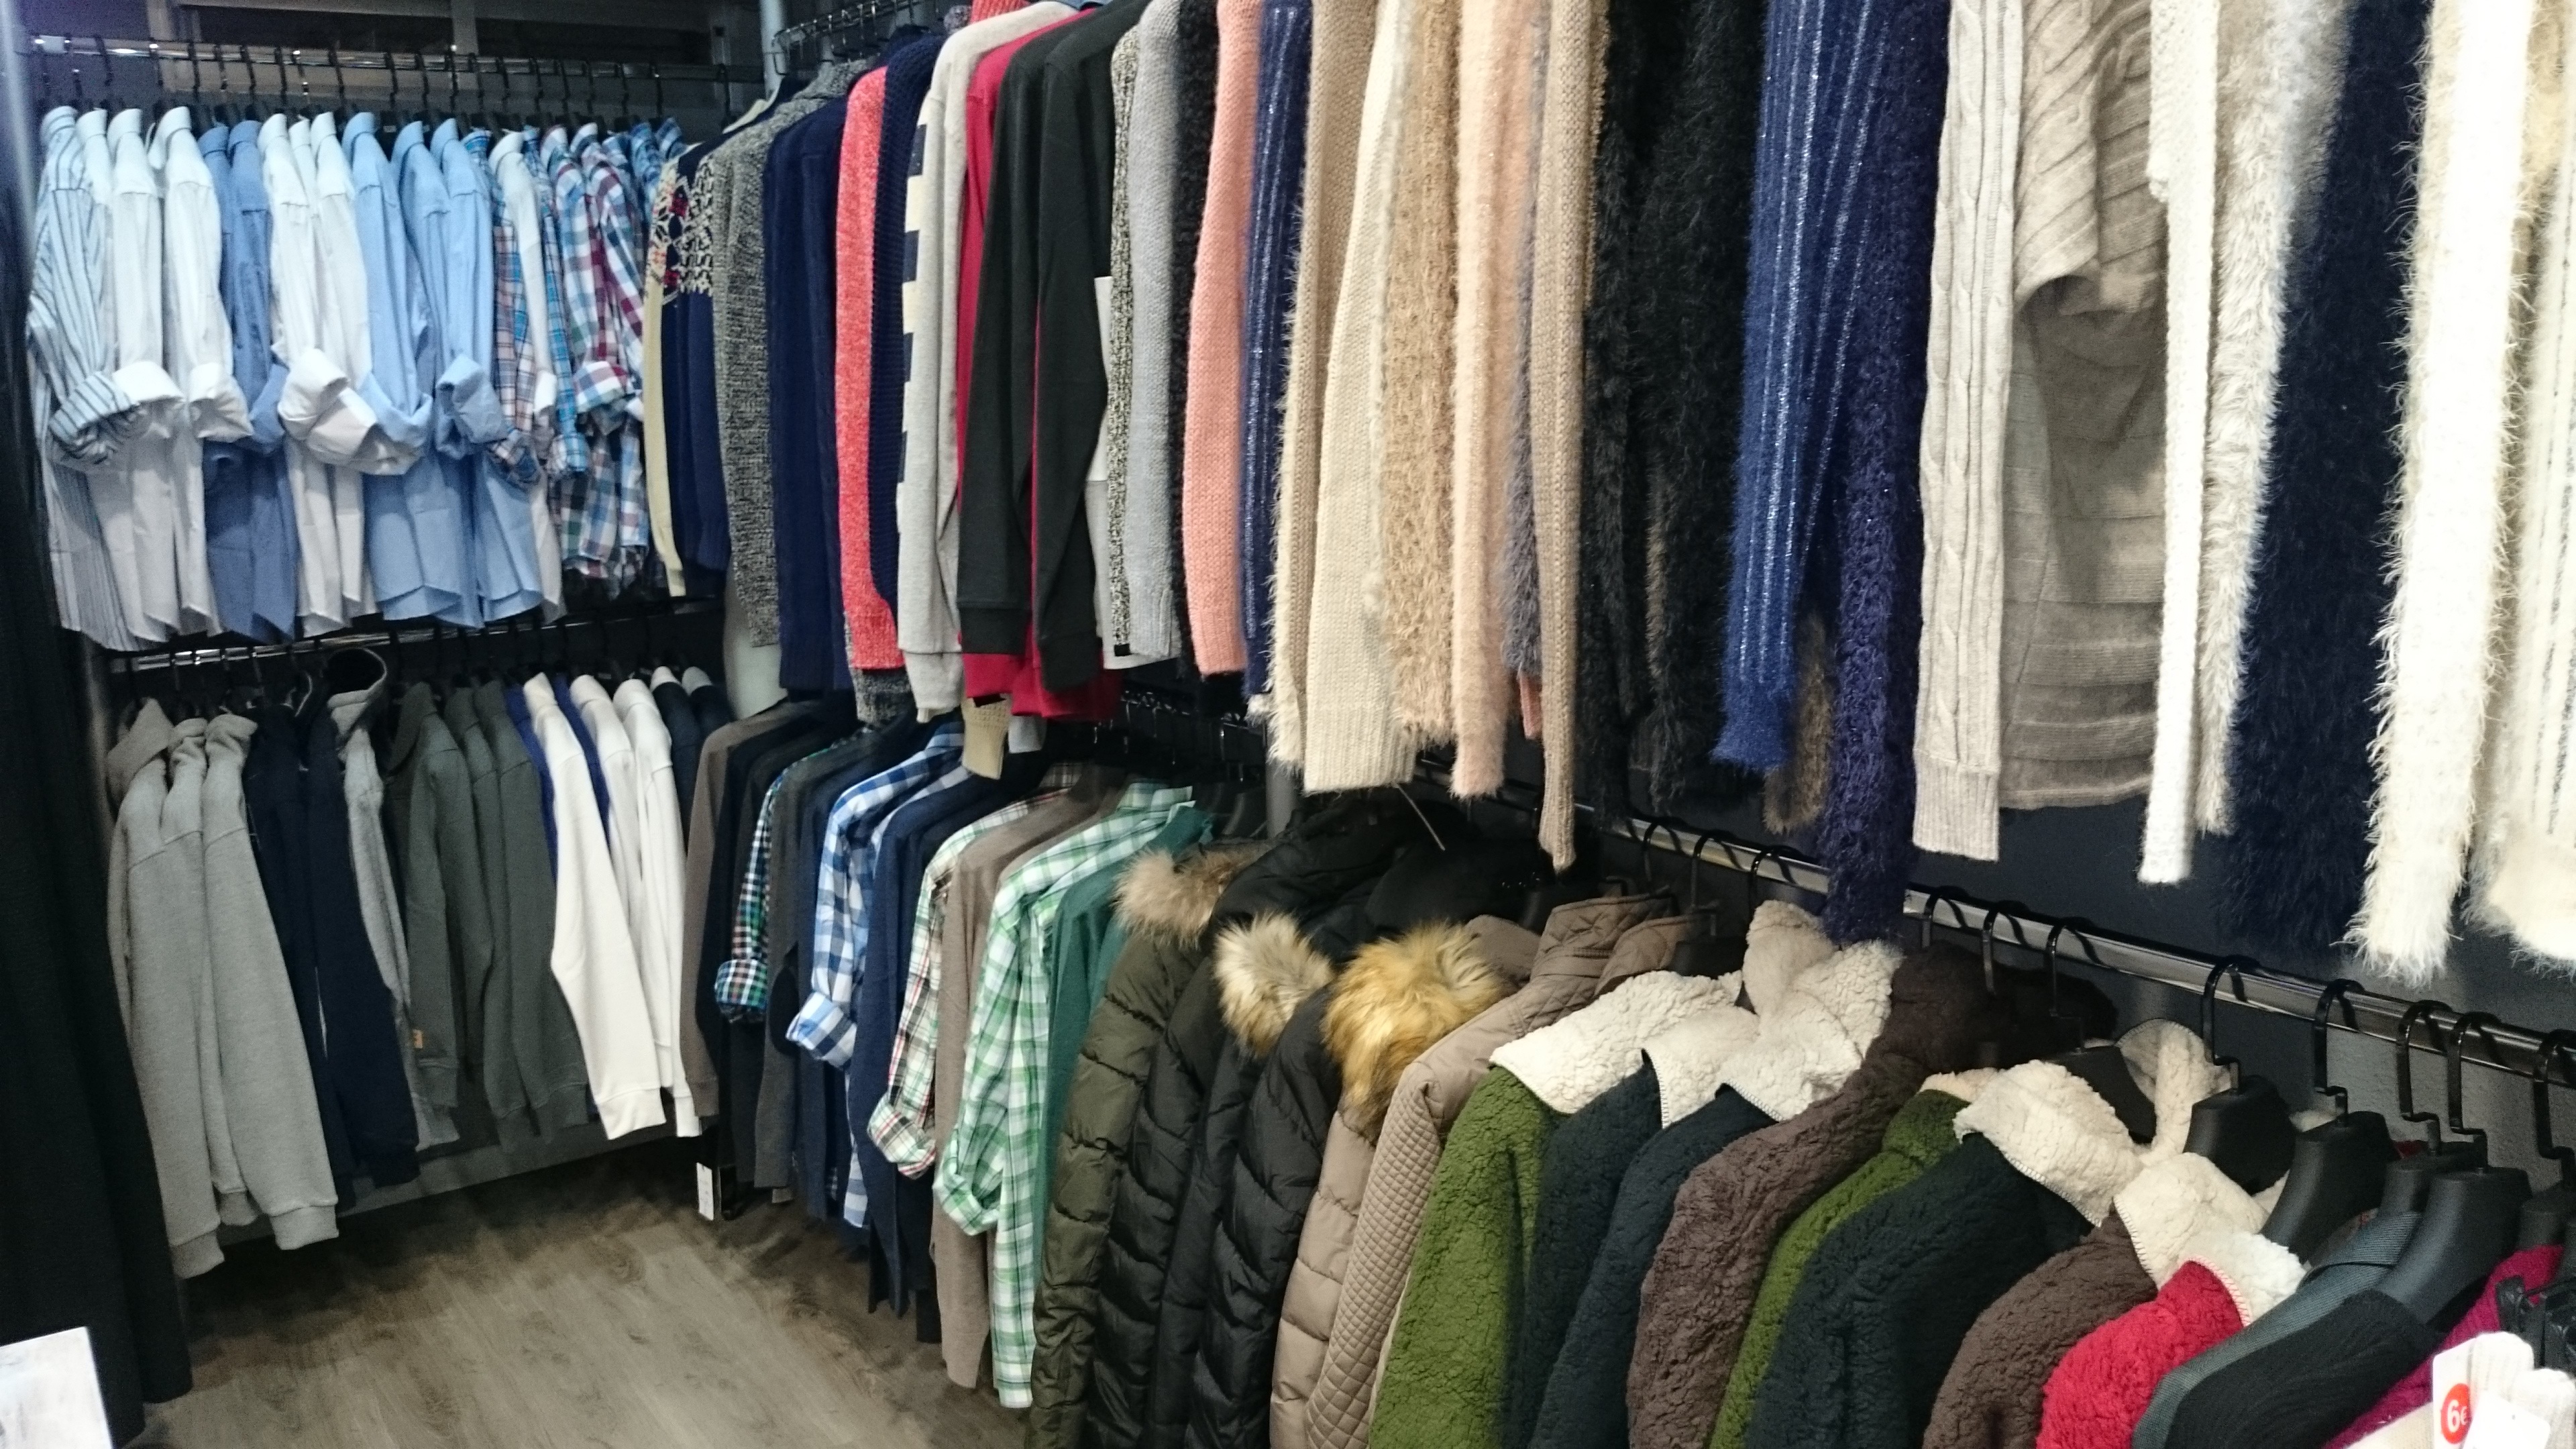
shop, clothing, room, boutique, closet, textile, discounts